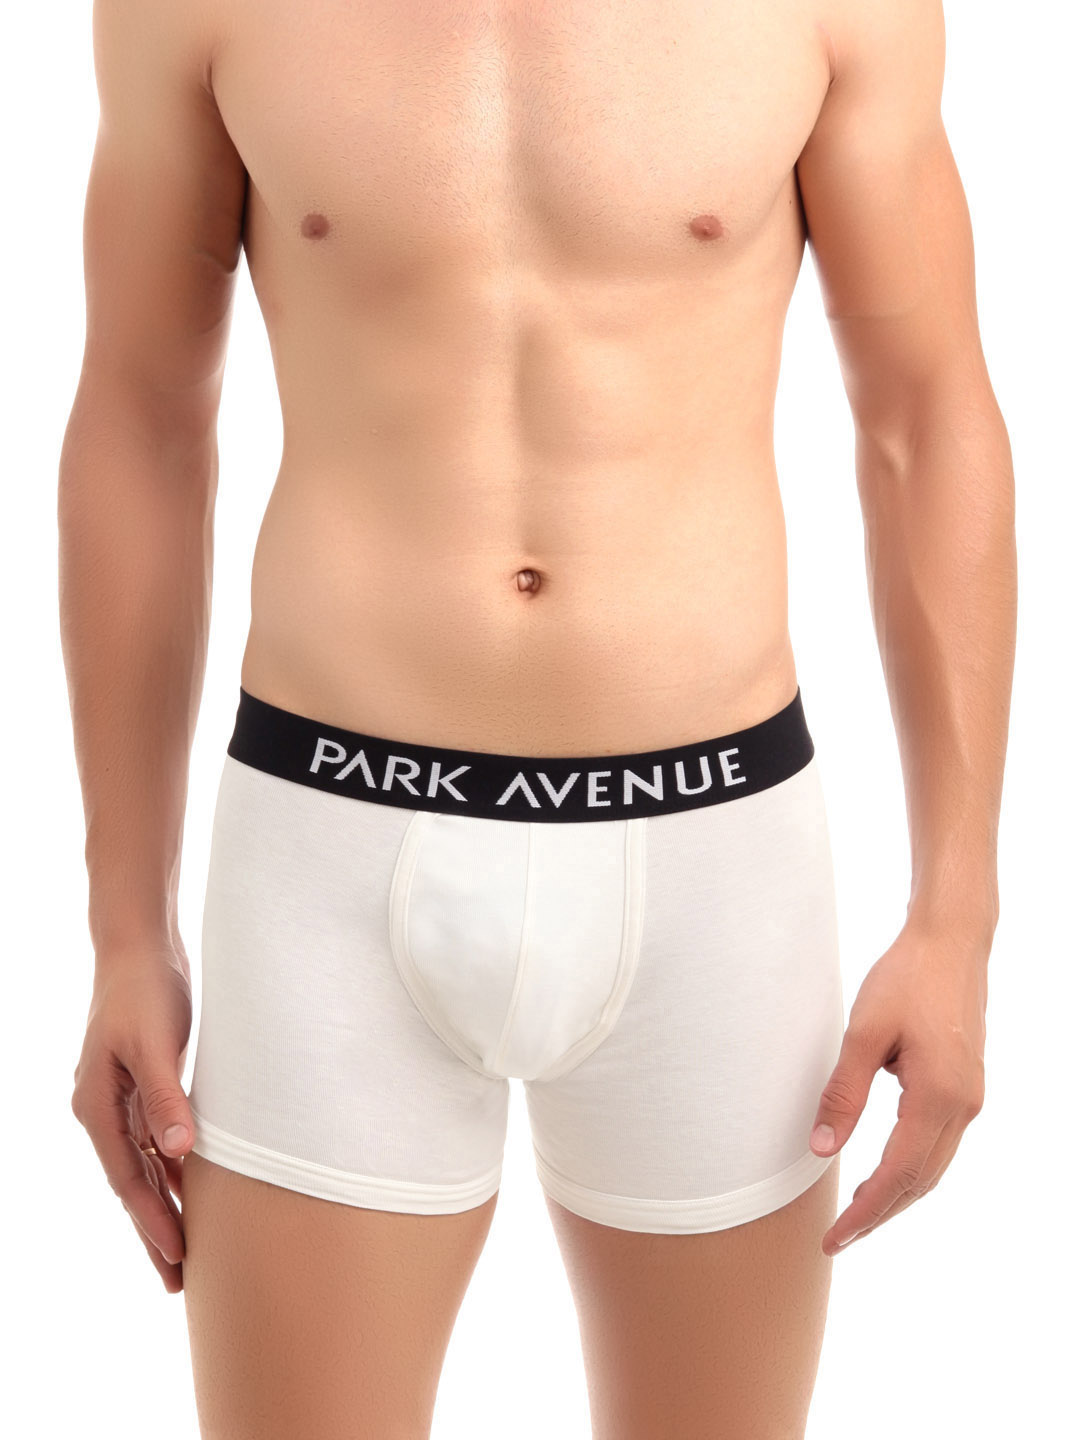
Park Avenue Men White Trunks
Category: Apparel / Innerwear / Briefs
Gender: Men
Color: White
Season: Summer 2016
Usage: Casual